Architecture of Algeria

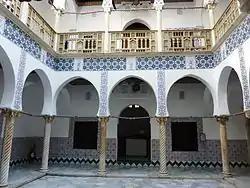
Example of a traditional internal courtyard in the Palais des Rais (originally built in the 16th century but recently restored)

As in the rest of the Maghreb, the tombs of major Muslim figures and Sufi saints were important religious sites. The tomb of Sidi Abd ar-Rahman al-Tha'alibi, a 15th-century Sufi scholar of great importance to Algiers, was covered by a vaulted mausoleum in 1611 which contained marble capitals and columns distinctly related to those of Saadian architecture in Marrakesh, suggesting that it may have resembled the Saadian Tombs and had some connection with architects from Marrakesh. This was rebuilt in 1696 into the current zawiya (religious funerary complex), which contained the mausoleum, a mosque, a hostel, and ablutions facilities, among other elements. However, contrary to common practice in other parts of the Maghreb, the complex does not include a madrasa. The new mausoleum has a more Ottoman-style dome similar to those of other mosques mentioned above. A new minaret was also constructed with a unique design: a square shaft whose exterior is wrapped in a three-level arcade.